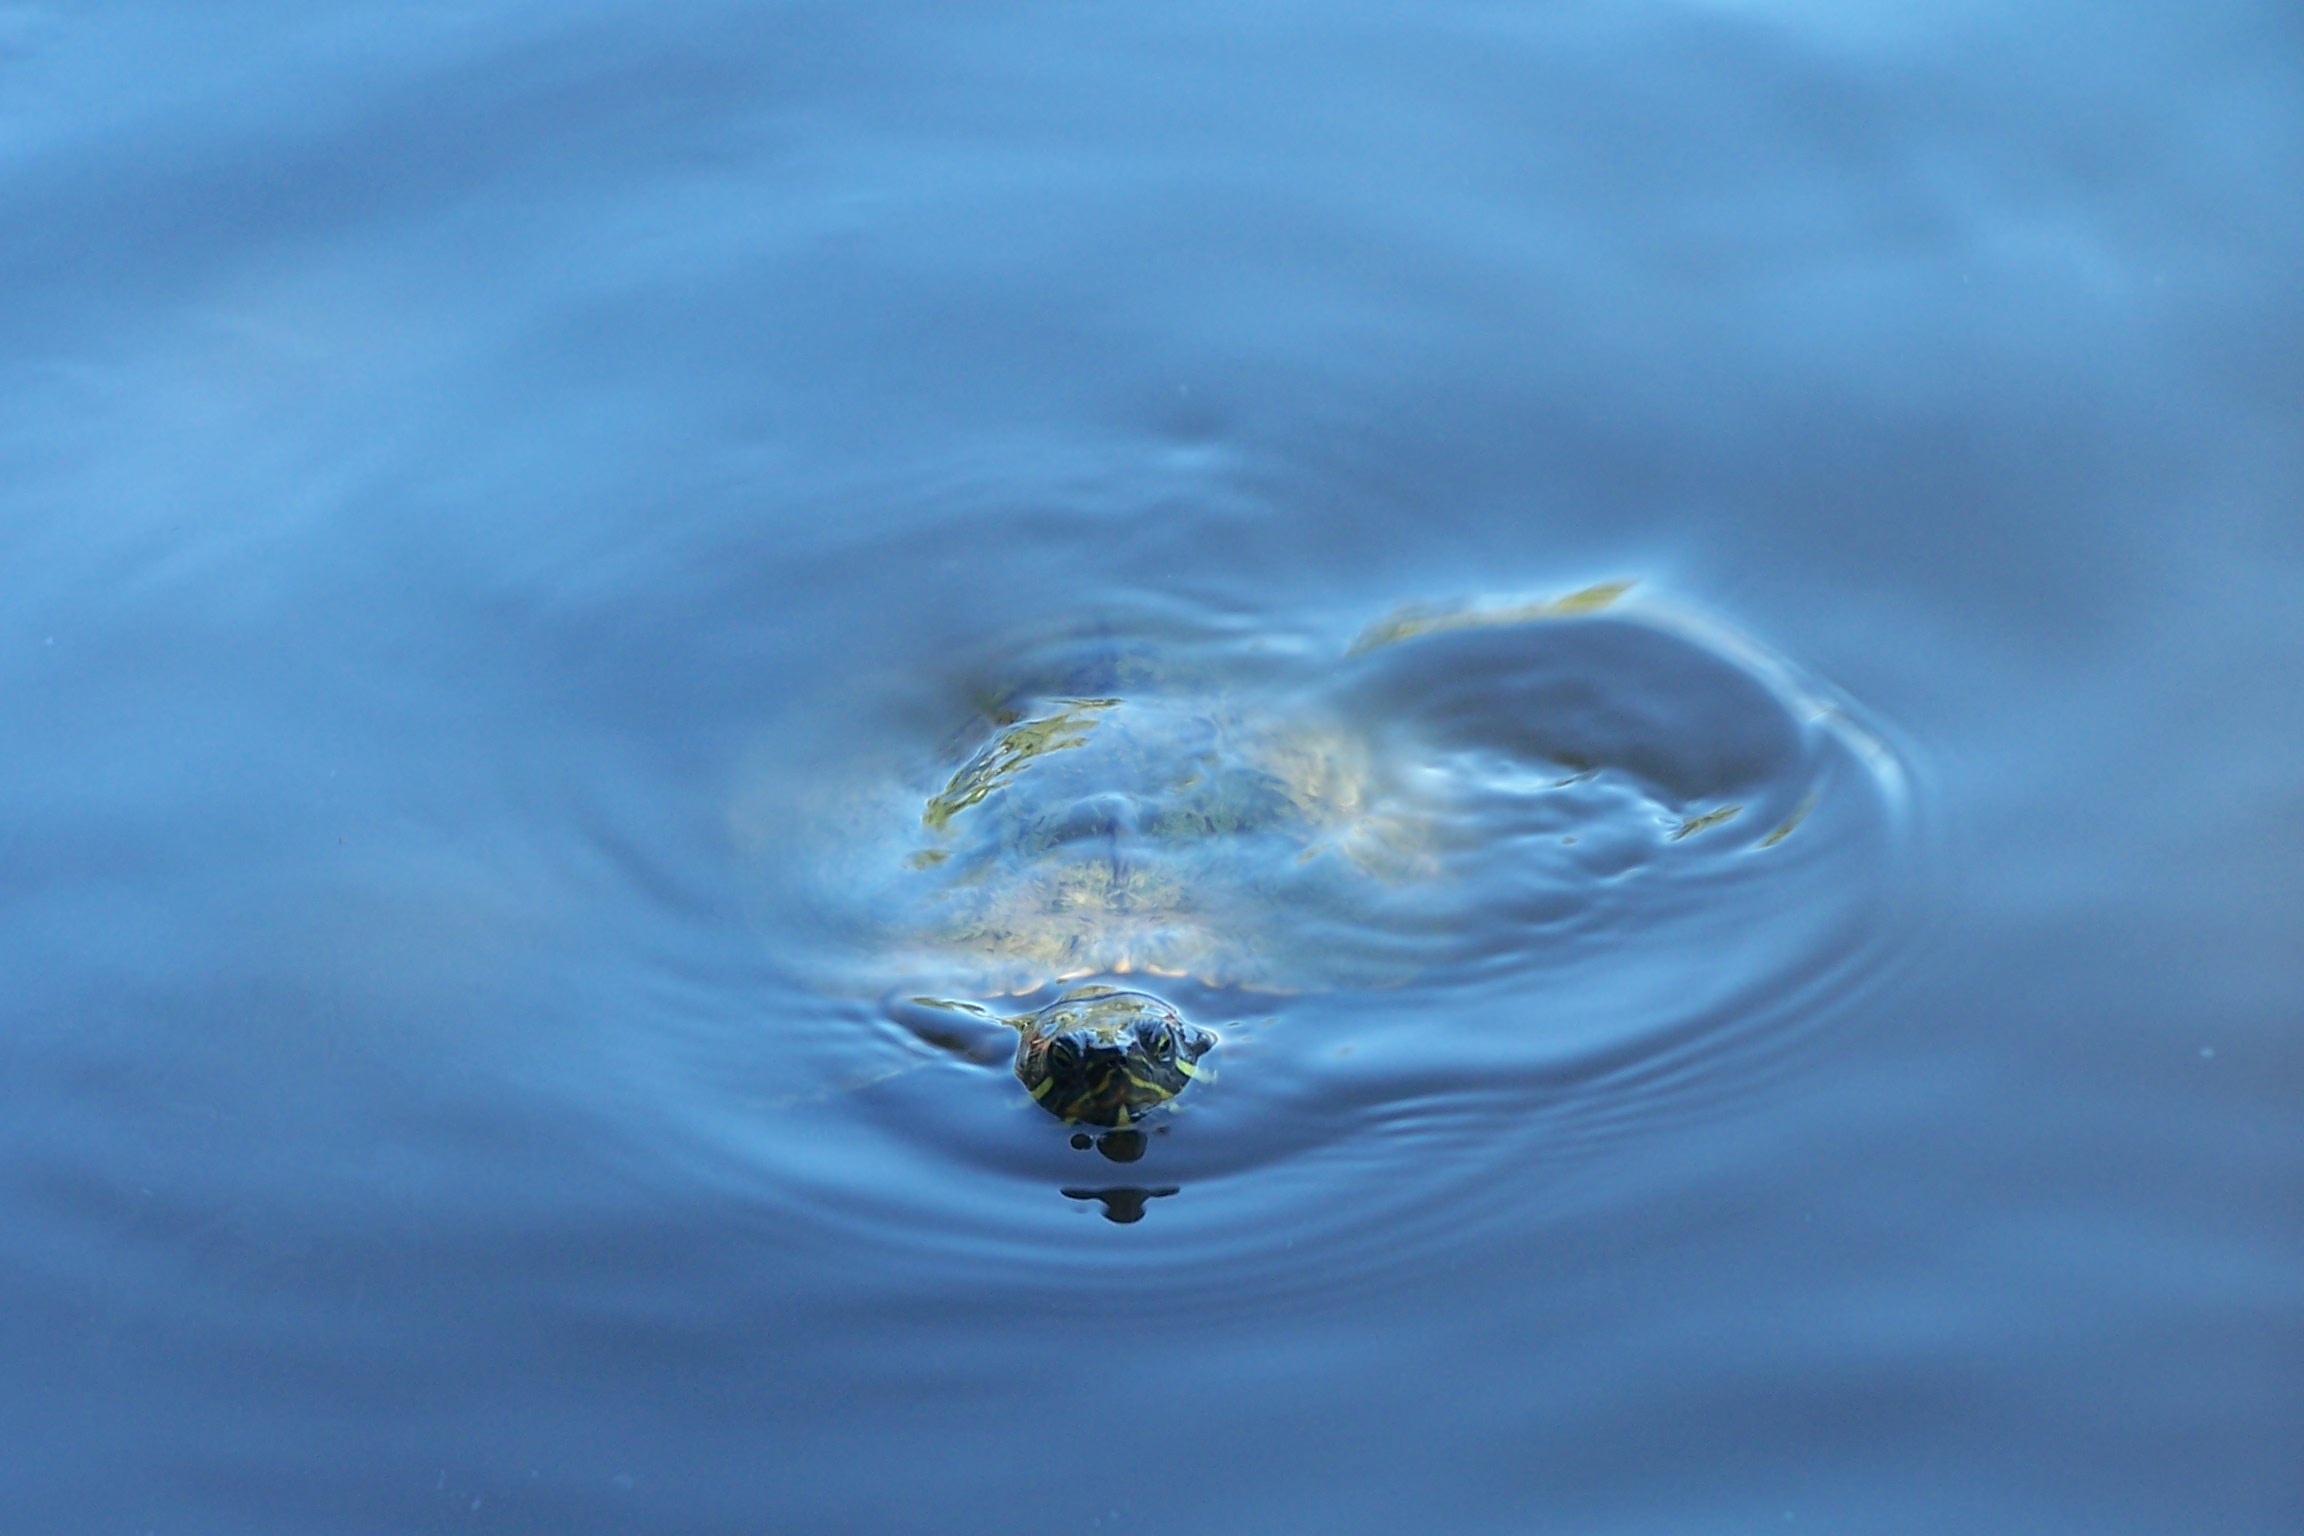
sea, water, ocean, wave, animal, reflection, macro photography, wind wave, turtule